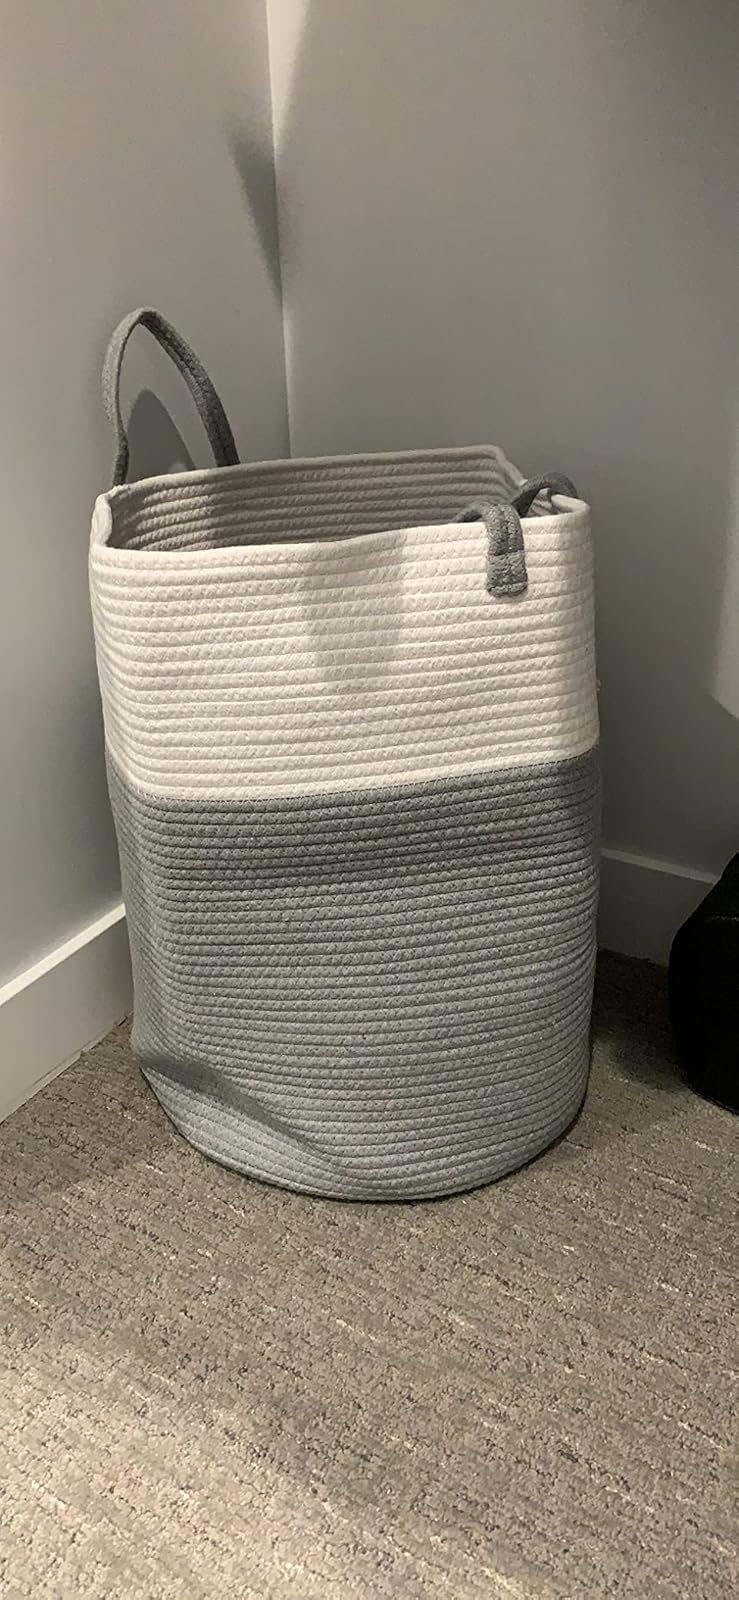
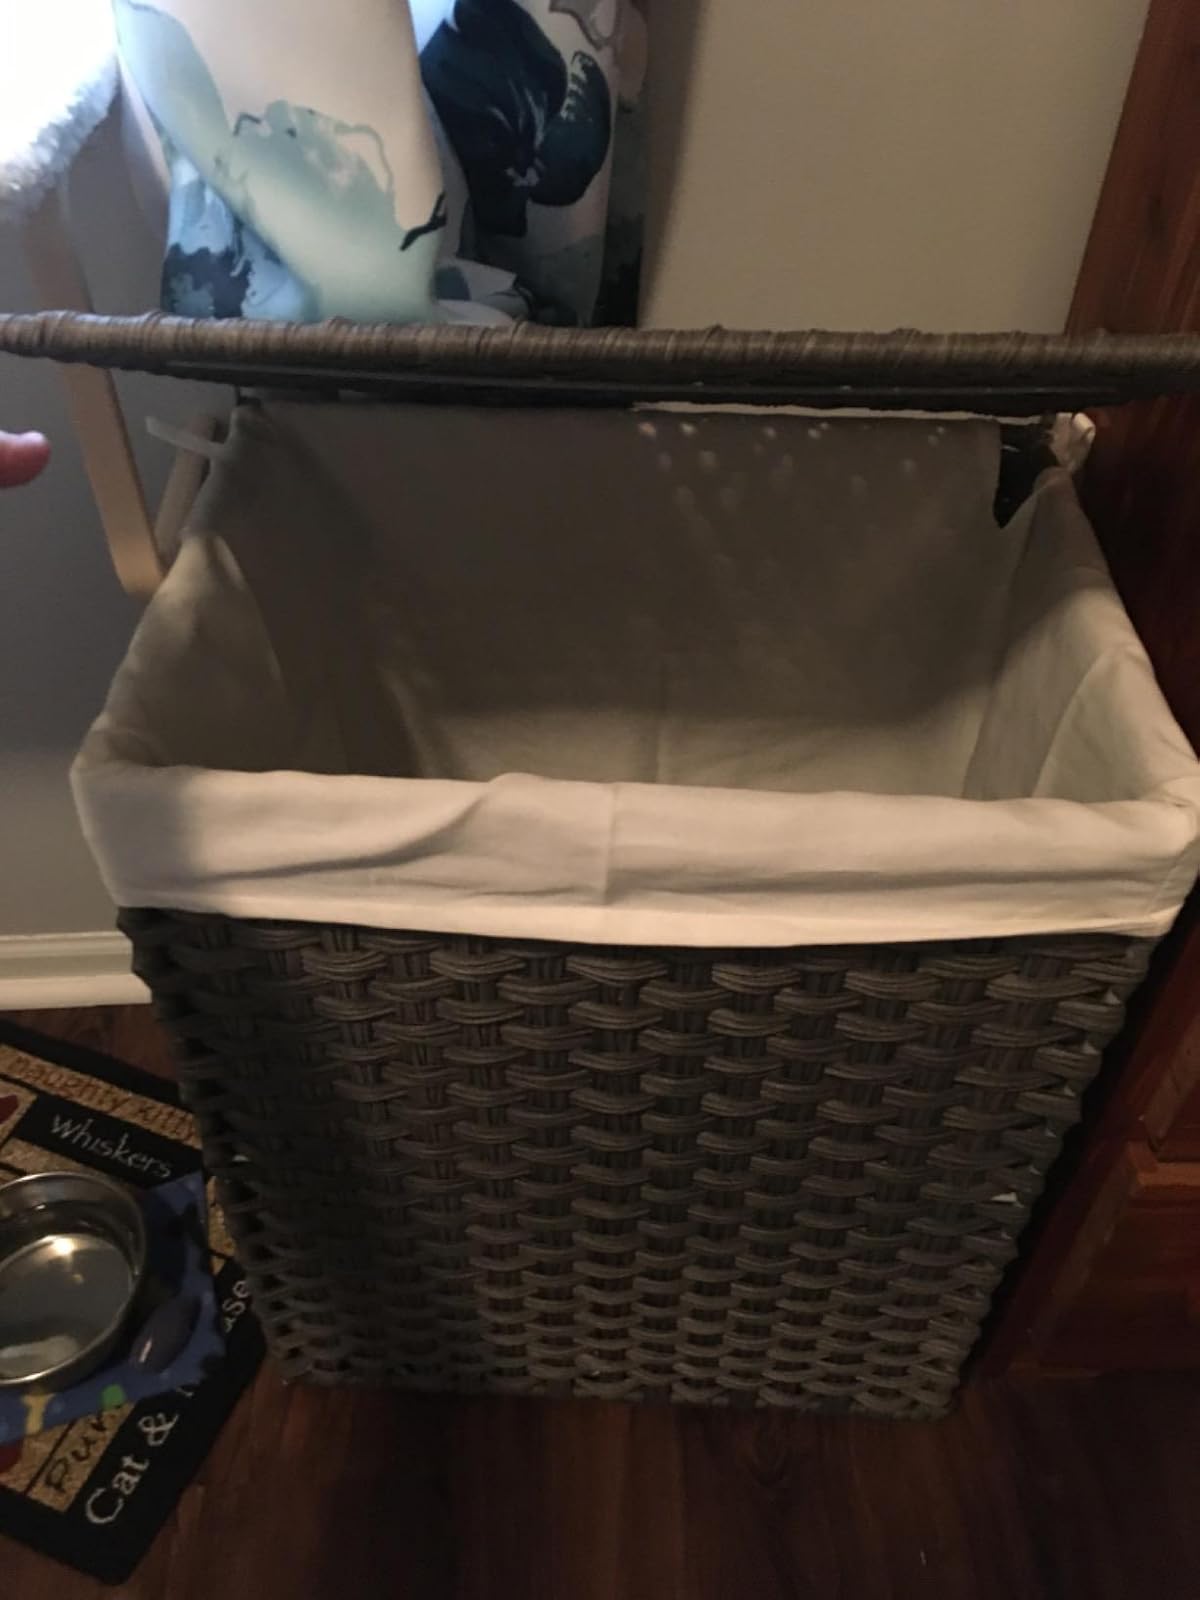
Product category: items_hamper
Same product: no